Bob Dunn (cartoonist)

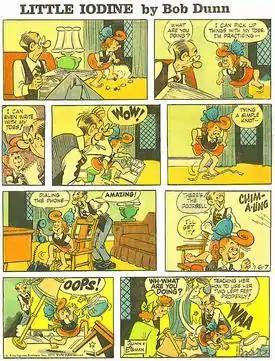
Bob Dunn and Hy Eisman's "Little Iodine" (June 7, 1970)

"They'll Do It Every Time" and "Little Iodine" brought Dunn several awards. He won the National Cartoonists Society Newspaper Panel Cartoon Award for the years 1968 and 1969. He won it again in 1979 with Al Scaduto. Dunn won the National Cartoonists Society's highest honor, the Reuben Award, in 1975. He also received their Silver T-Square Award in 1957 and the Elzie Segar Award, named after the creator of "Popeye".